Bettendorf–Washington School

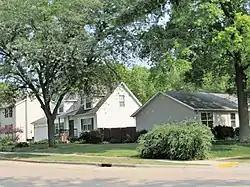
The former school building was located where these houses now sit.

The first school building in what is now Bettendorf was a stone building named the Gilbert School and was built in 1870. It was located near State Street at the foot of 21st Street. Its name derived from its location in the town of Gilbert, as Bettendorf was then known. The town experienced a period of burgeoning growth after its name change in 1903, and it necessitated a larger school building. The citizens of Bettendorf passed a bond referendum in 1908 to build a new school on 16th Street. The property was acquired in 1907 and Davenport architect Charles R. Spink was hired to design the building. It was built in 1909 for $8,500. The new building was called Bettendorf School and housed pre-school through eighth grade. The old stone schoolhouse became a restaurant and bar and became a gathering place for the area's Armenian immigrants.